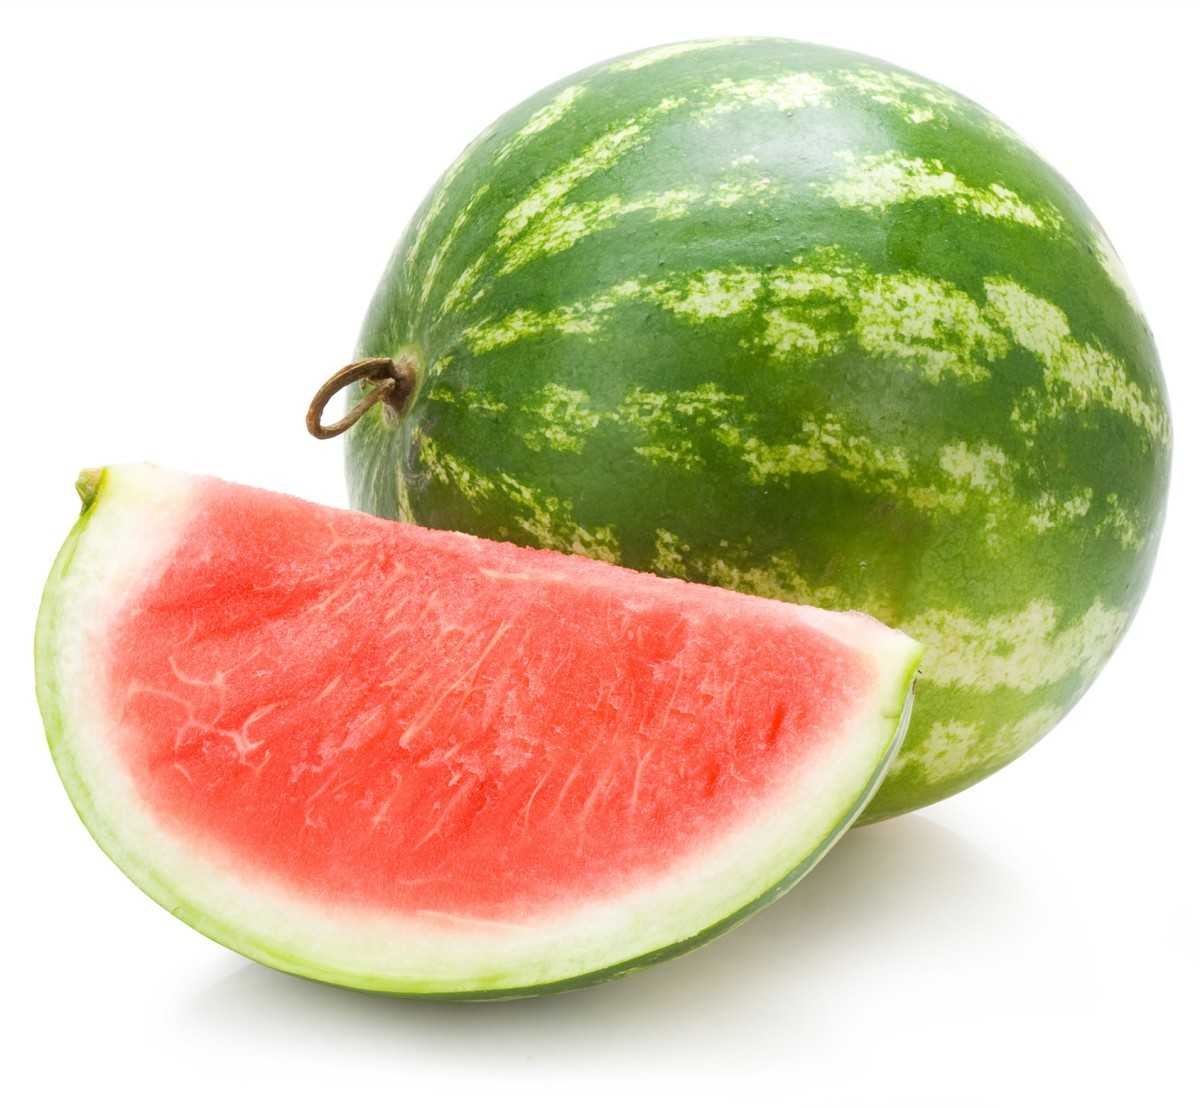
Label: Watermelon